Nasrallah Boutros Sfeir

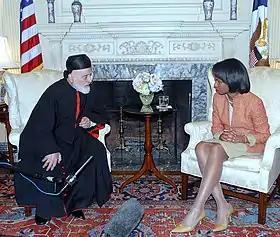

In the first half of 2006 the cardinal was critical of the political paralysis created by the controversy over whether President Émile Lahoud should serve the remainder of his term of office (which was specially extended under Syrian pressure in 2004 until November 2007). At the same time, he stressed that Lahoud should be removed only by lawful and constitutional means and that the continued smooth functioning of government and a national consensus on his successor were the main priorities. In order to discuss the July 2006 Israel-Lebanon war and American policy on the affair, he met with Vice President Dick Cheney at the White House, and later talked with Secretary of State Condoleezza Rice.